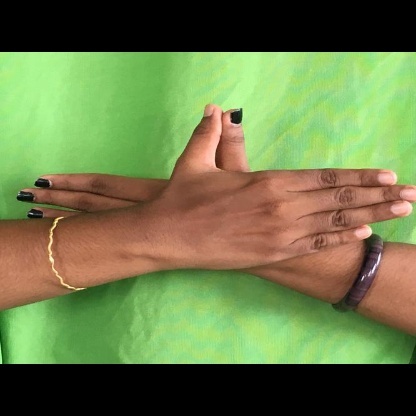
Mudra: Garuda